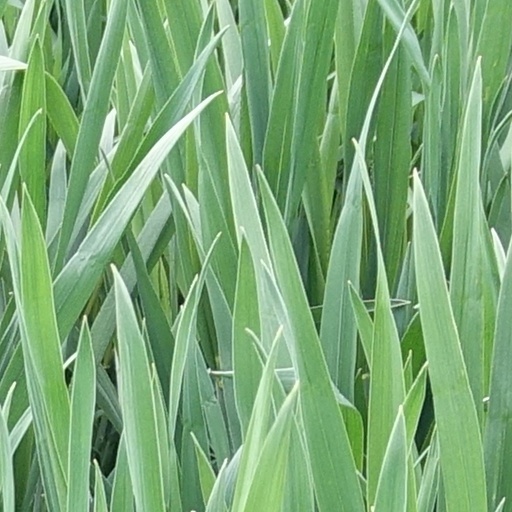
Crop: wheat